Host–parasite coevolution

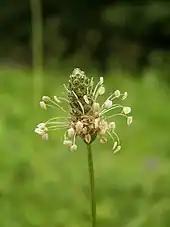
"Plantago lanceolata" interacts with a powdery mildew (not shown) to create a geographic mosaic of genotypes of host and parasite.

These processes have been intensively studied in a plant, "Plantago lanceolata", and its parasite the powdery mildew "Podosphaera plantaginis" in Åland in south-western Finland. The mildew obtains nutrients from its host, a perennial herb, by sending feeding roots into the plant. There are more than 3000 host populations in this region, where both populations can evolve freely, in the absence of human-imposed selection, in a heterogeneous landscape. Both partners can reproduce asexually and sexually. The mildew tends to become locally extinct in winter, and causes local epidemics in summer. The mildew's success at overwintering, and the intensity of host-pathogen encounters in summer, strongly vary geographically. The system has spatially divergent coevolutionary dynamics across two metapopulations as predicted by the mosaic theory.